Senatus of Uganda

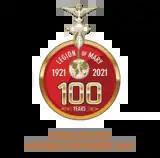
Legion of Mary Centenary Logo

The Senatus of Uganda is the highest governing Council of Legion of Mary (Latin: "Legio Mariae", postnominal abbreviation L.O.M.) in Uganda that reports to Concilium Legionis Mariae. Legion of Mary is a voluntary organisation whose membership are members of the Roman Catholic Church at the service of Our Lady, the Blessed Virgin Mary.